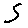
Label: 5